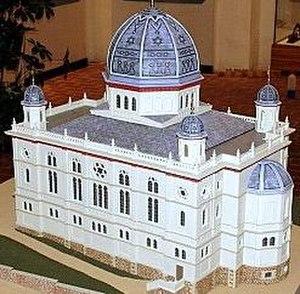
La synagogue de Teplitz ou synagogue de Teplice est inaugurée en 1882 et détruite par des émeutiers nazis en 1939.